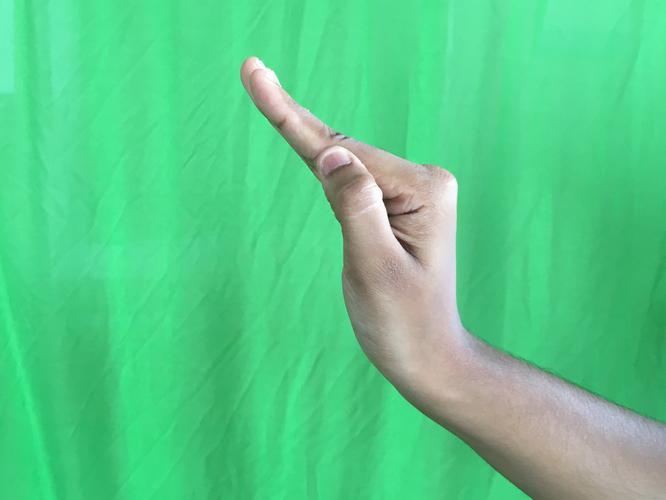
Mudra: Sarpasirsha
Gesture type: single_hand